Politics of England

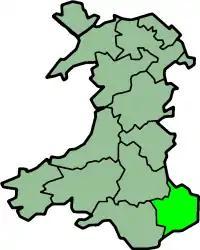
Location of Monmouthshire in relation to Wales

Greater London has a certain amount of devolution, with the London Assembly and the directly elected Mayor of London. The Assembly was established on 3 July 2000, after a referendum in which 72% of those voting supported the creation of the Greater London Authority, which included the Assembly along with the Mayor of London. The referendum and establishment were largely contiguous with Scottish and Welsh devolution.